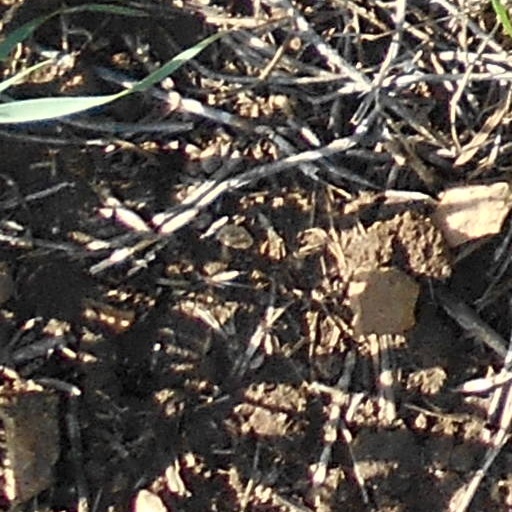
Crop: wheat